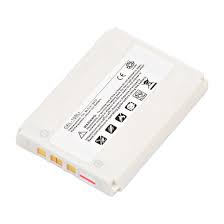
Waste category: battery